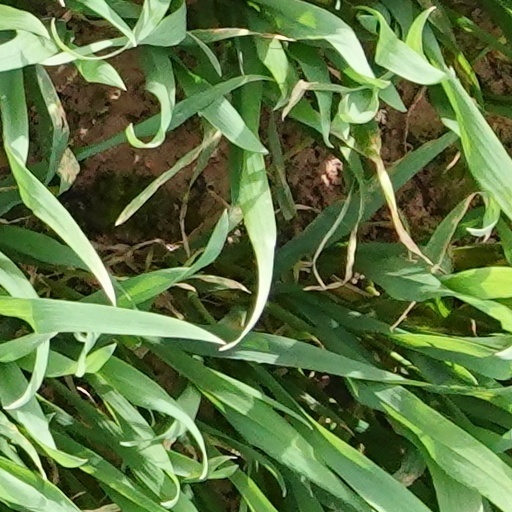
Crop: wheat